Lake Erie

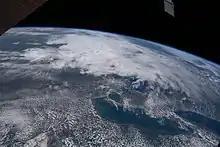
Lake Erie on May 28, 2022, taken from the International Space Station

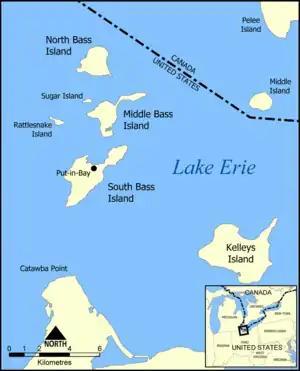
Partial map of the Lake Erie Islands

Lake Erie (42.2° N, 81.2W) has a mean elevation of above sea level. It has a surface area of with a length of and breadth of at its widest points. It is the shallowest of the Great Lakes with an average depth of 10 fathoms 3 feet or and a maximum depth of Because Erie is the shallowest, it is also the warmest of the Great Lakes, and in 1999 this almost became a problem for two nuclear power plants which require cool lake water to keep their reactors cool. The warm summer of 1999 caused lake temperatures to come close to the limit necessary to keep the plants cool. Also because of its shallowness, it is the first to freeze in the winter. The shallowest section of Lake Erie is the western basin where depths average only ; as a result, "the slightest breeze can kick up lively waves", also known as seiches. The "waves build very quickly", according to other accounts. The region around the lake is known as the "thunderstorm capital of Canada" with "breathtaking" lightning displays. Sometimes fierce waves springing up unexpectedly have led to dramatic rescues; in one instance, a Cleveland resident trying to measure the dock near his house became trapped but was rescued by a fire department diver from Avon Lake, Ohio: